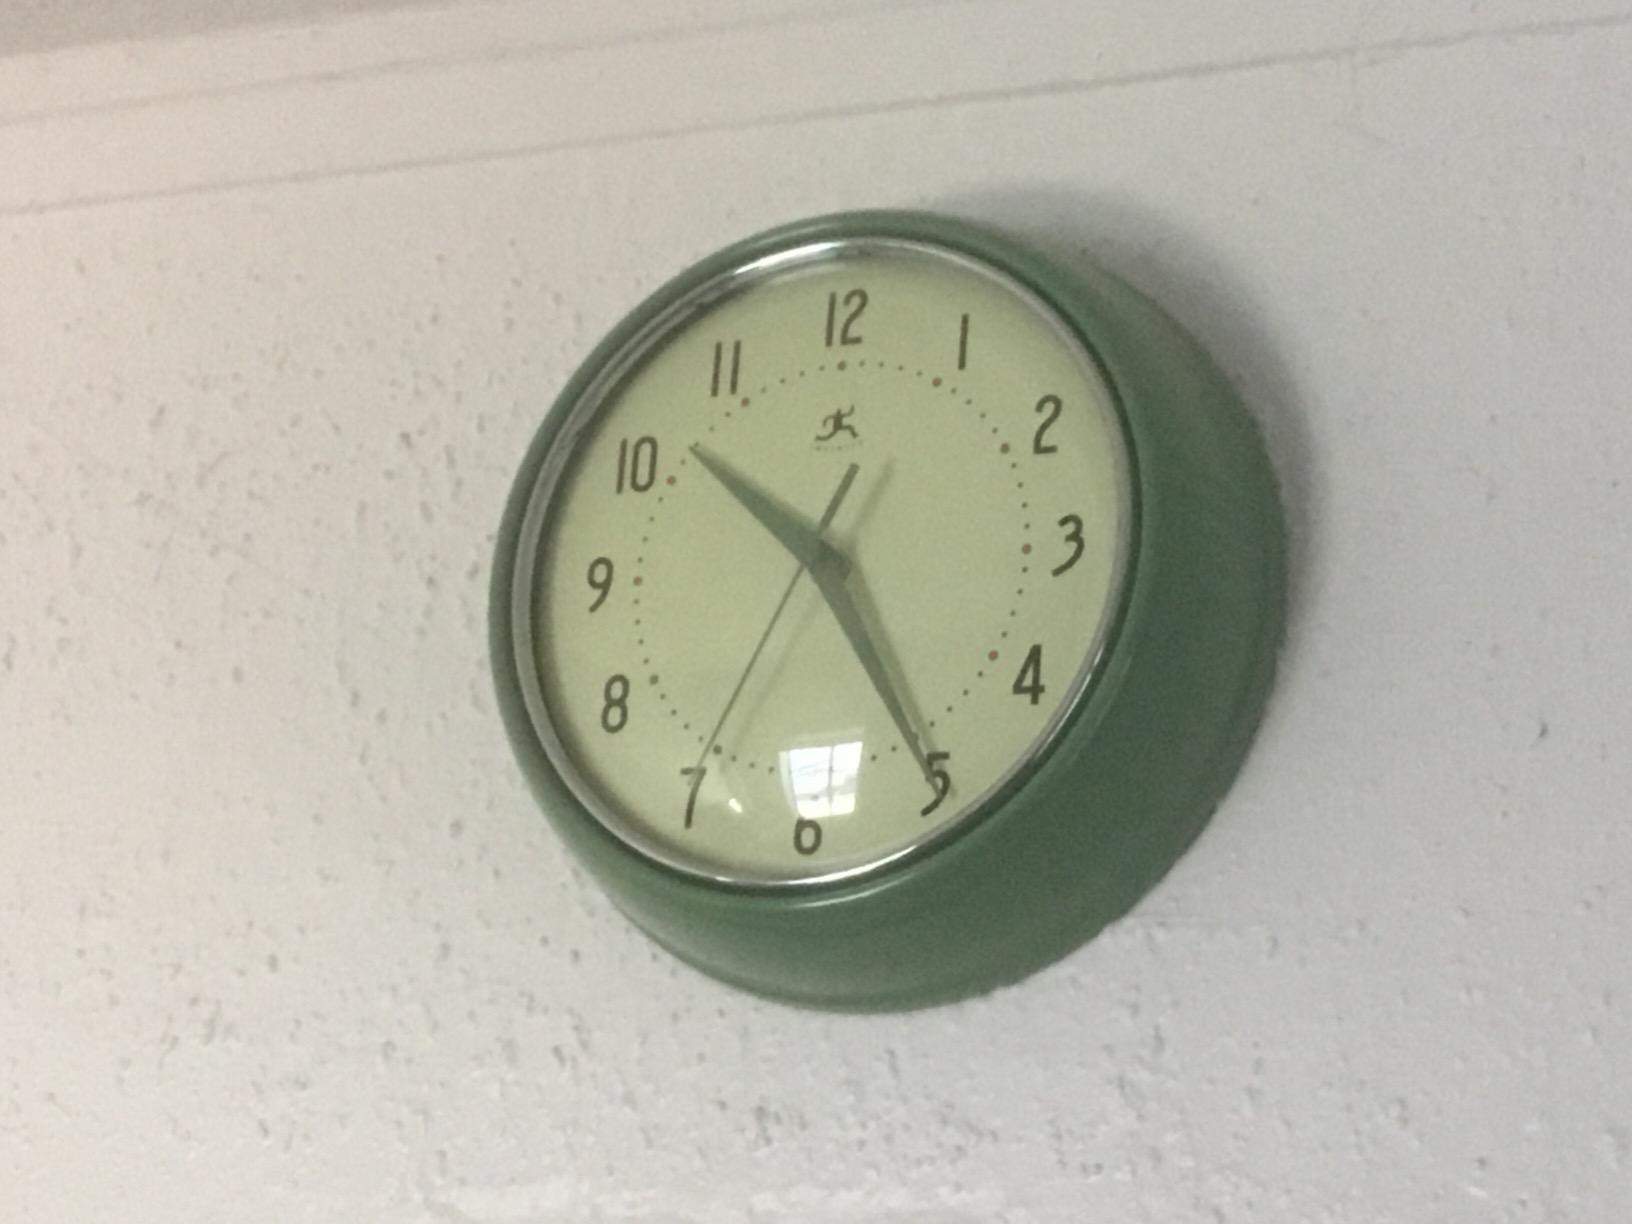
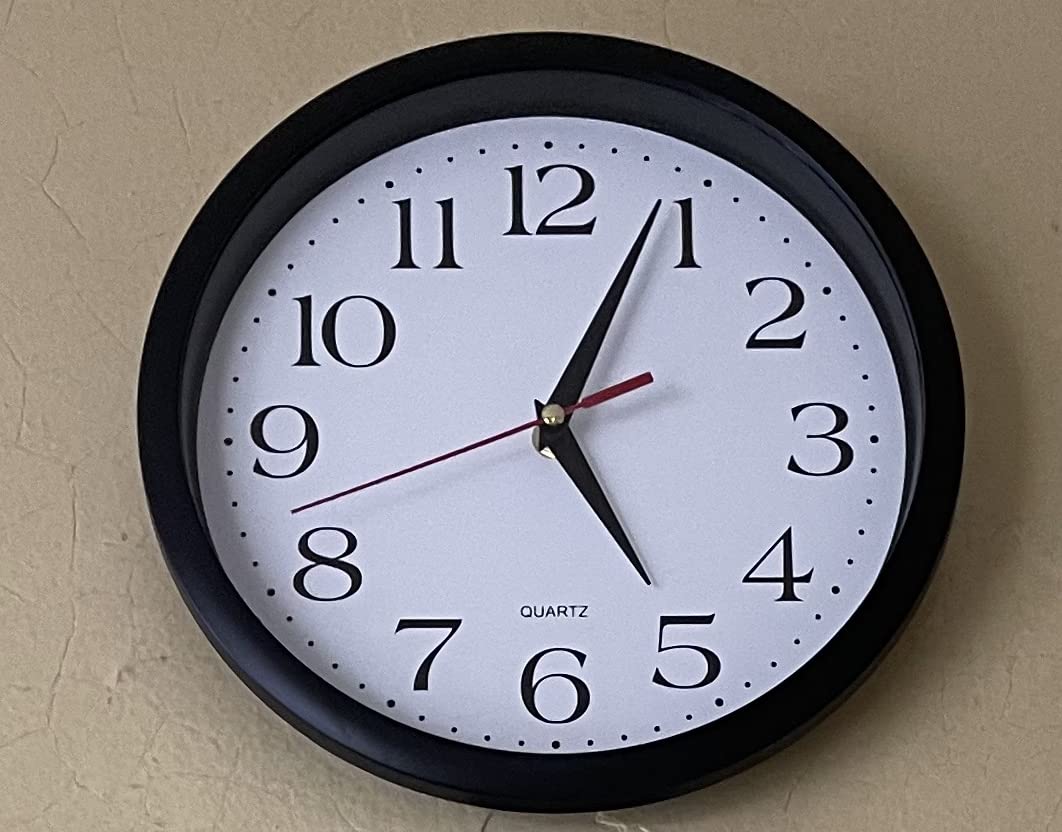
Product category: clock
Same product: no